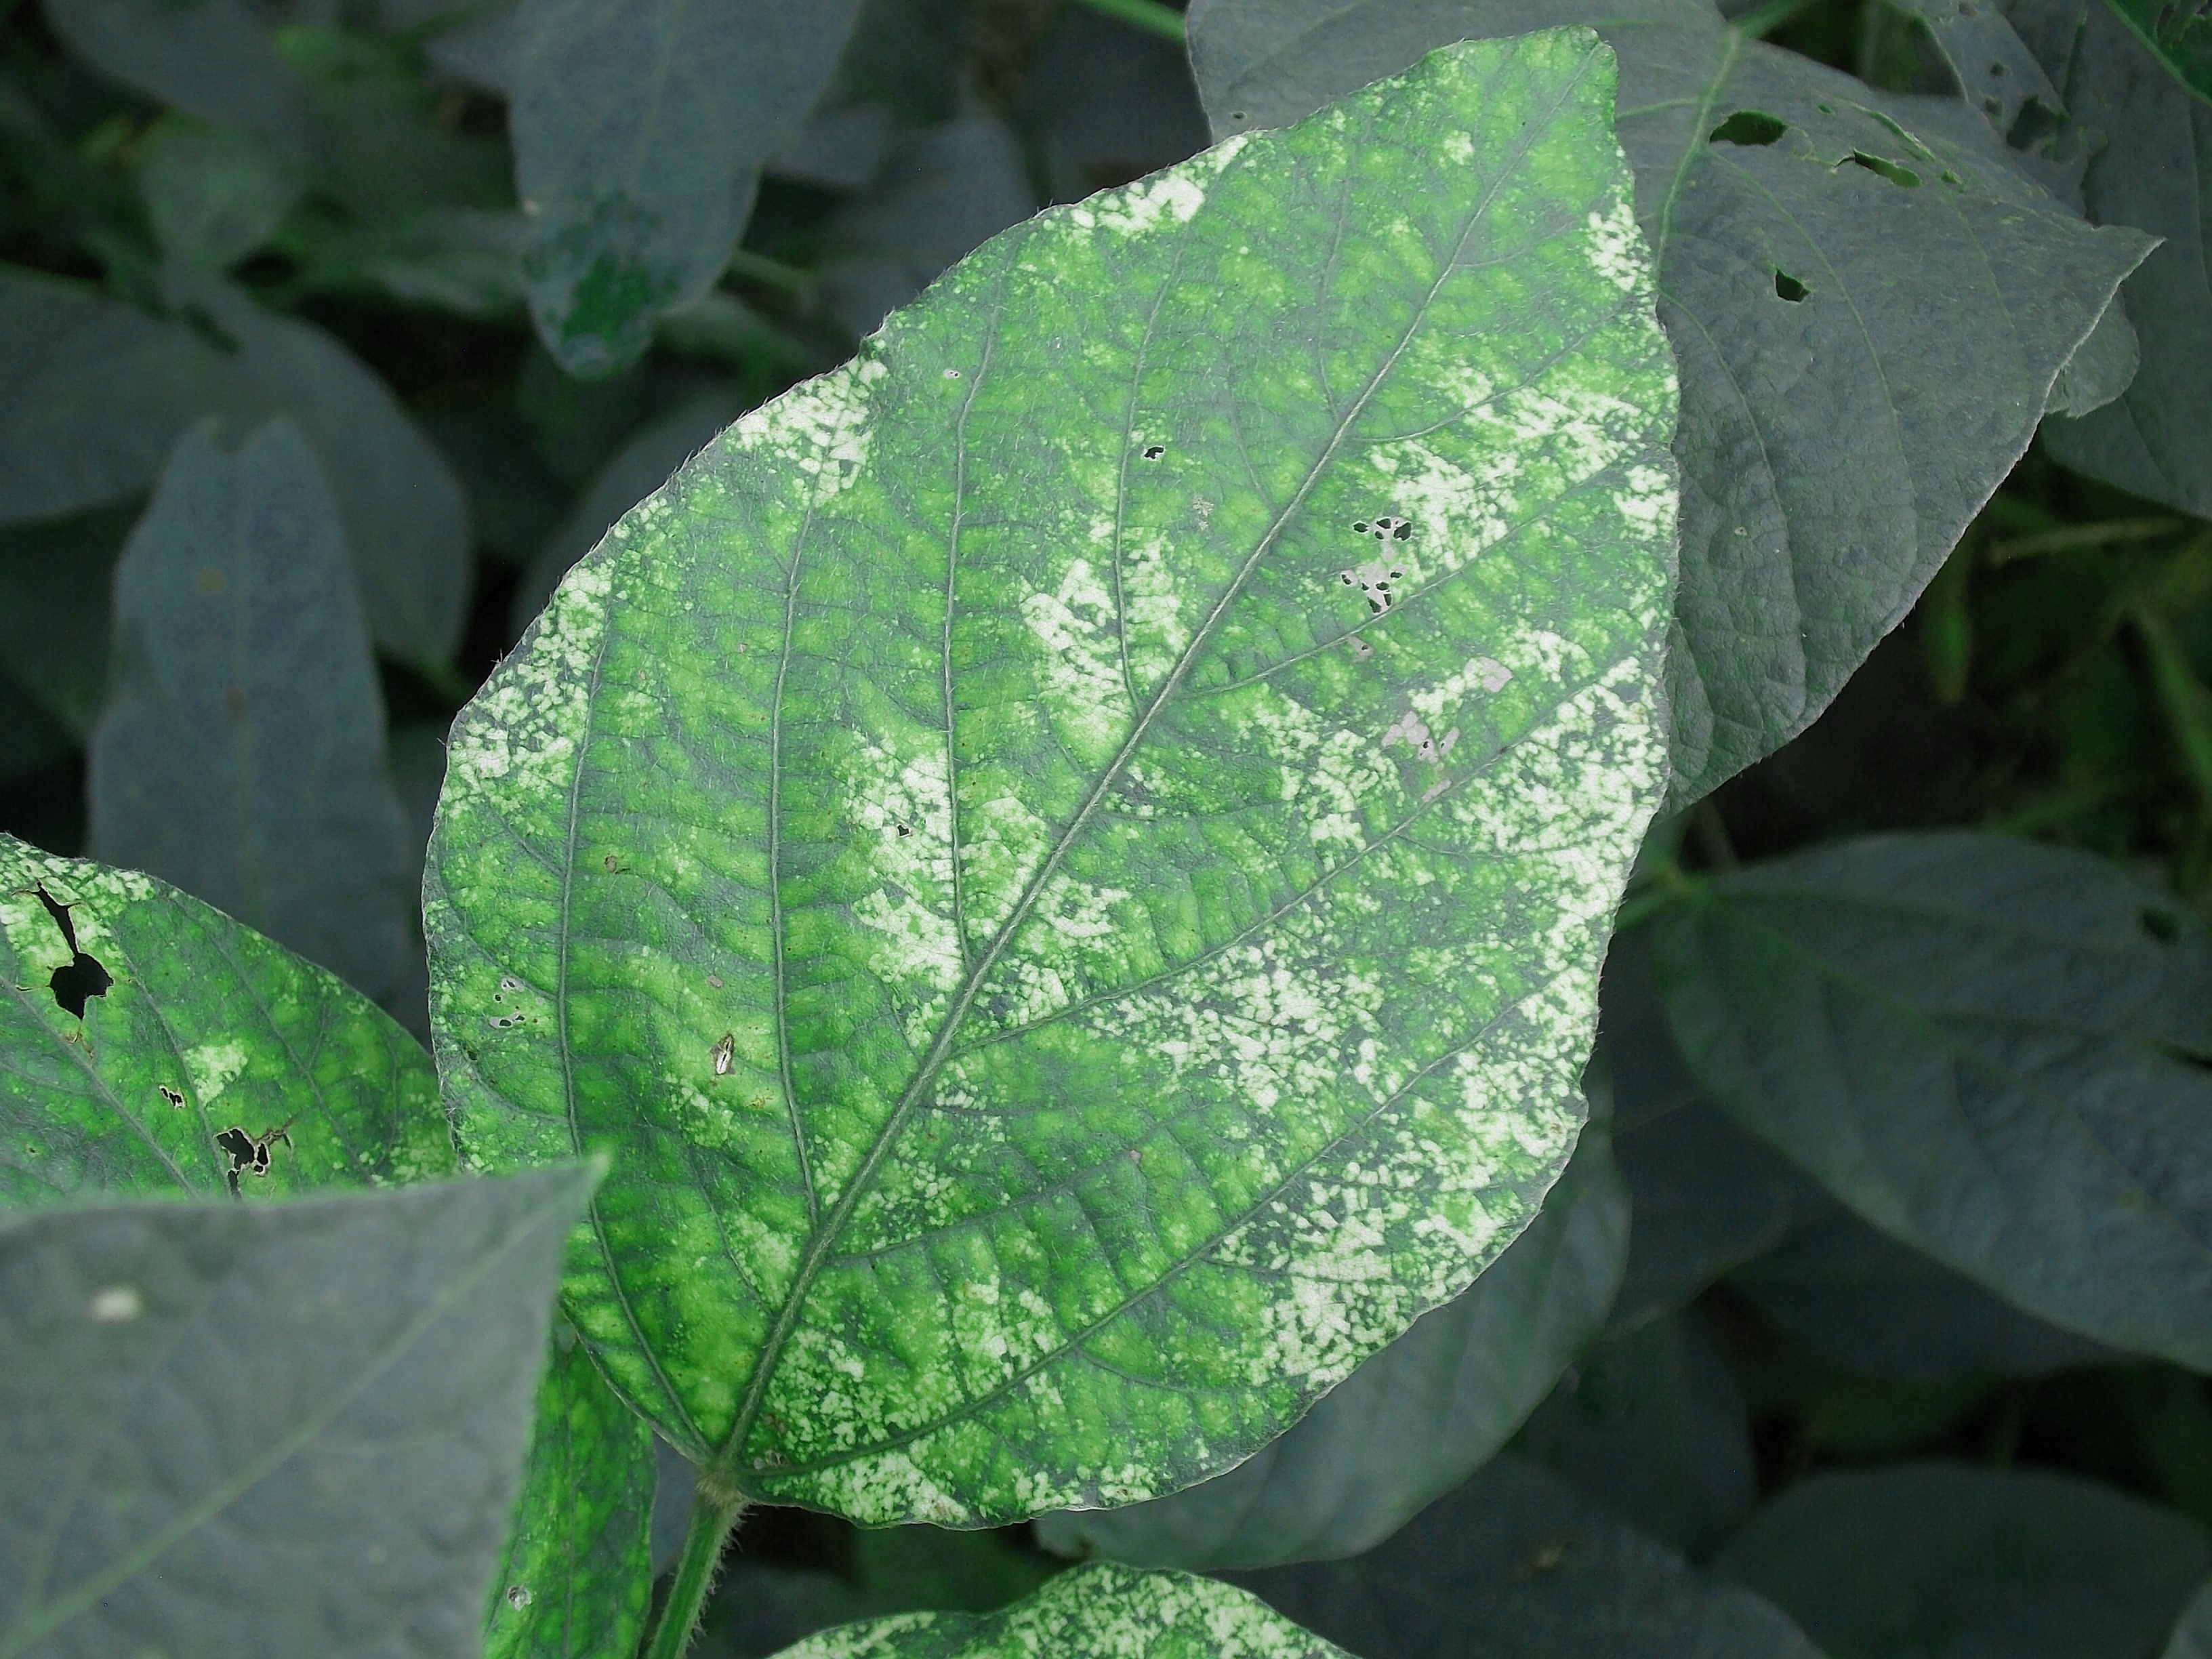
Label: Disease